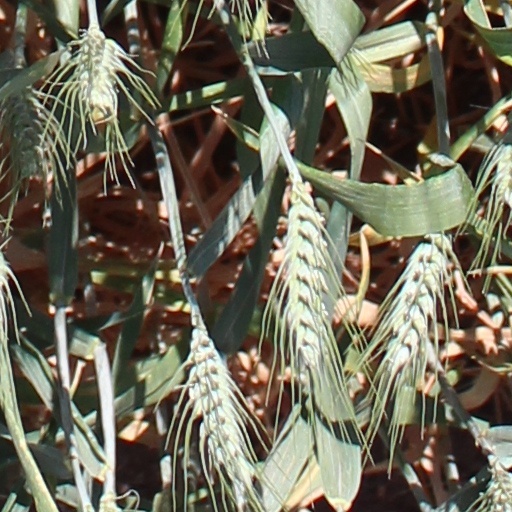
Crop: wheat